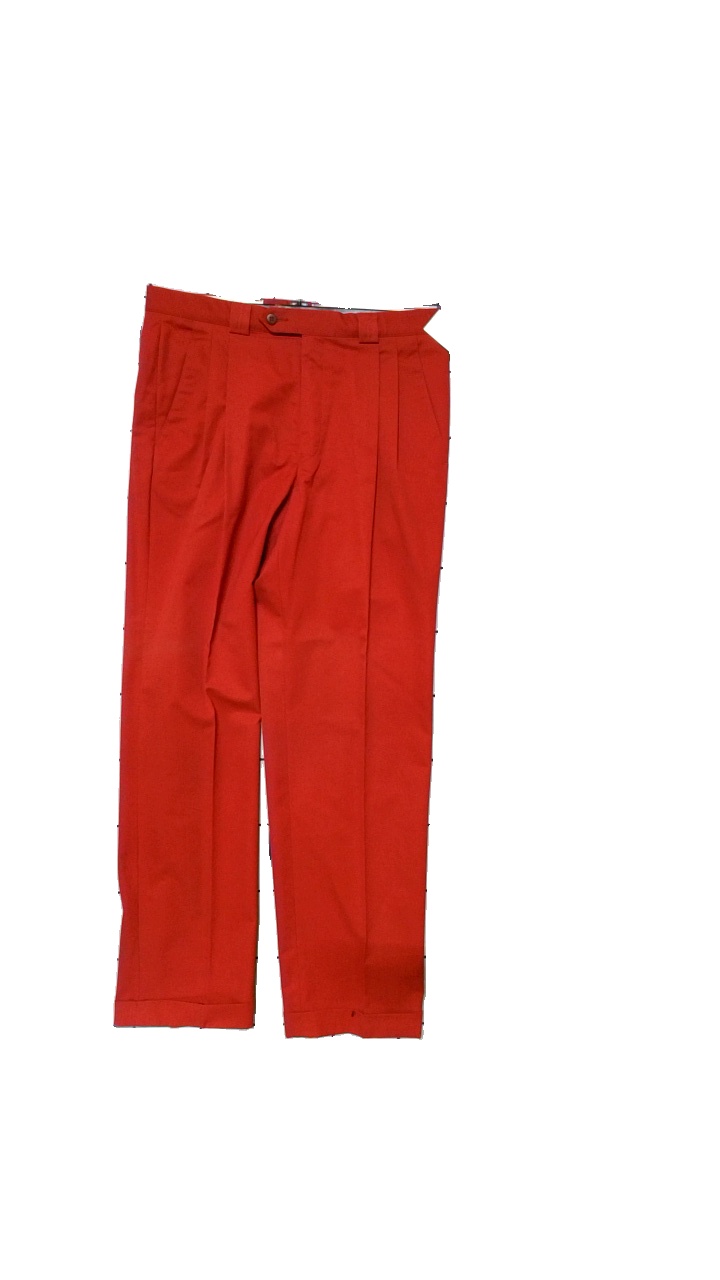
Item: Trousers (Men)
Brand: Oui
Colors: Beige
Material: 65% polyester, 35% cotton
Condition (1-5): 4
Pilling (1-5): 5
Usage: Reuse
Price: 50-100